Srinagarindra 38 MRT station

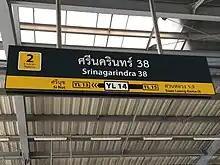
Signage

Srinagarindra 38 station is a Bangkok MRT station on the Yellow Line. The station is located on Srinagarindra Road in Prawet District, Bangkok and is named after Srinagarindra 38 Road which branches off from the main road. The station has four entrances. It opened on 3 June 2023 as part of trial operations on the line between Samrong and Hua Mak.